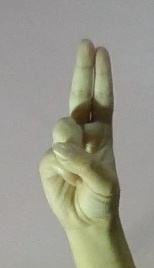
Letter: taa